Vihar Lake

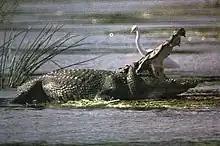
Mugger or Marsh Crocodile

The lake and its catchment are protected by the Brihanmumbai Municipal Corporation and Sanjay Gandhi National Park Authority.